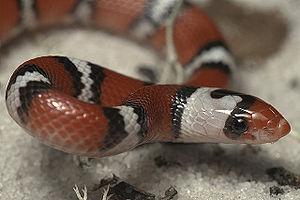
Cemophora coccinea, unique représentant du genre Cemophora, est une espèce de serpents de la famille des Colubridae.